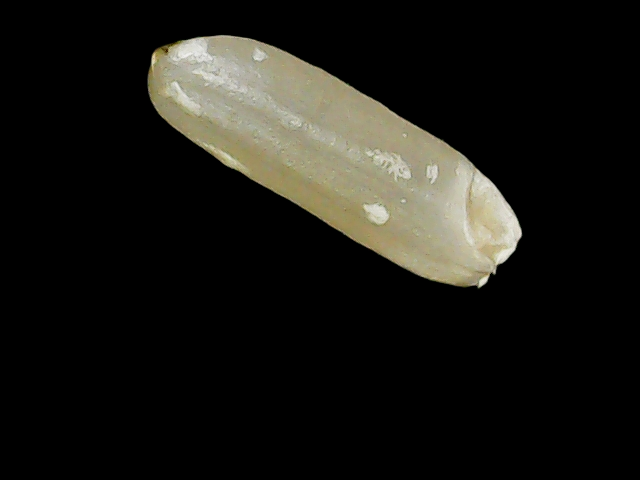
Rice variety: Binadhan7